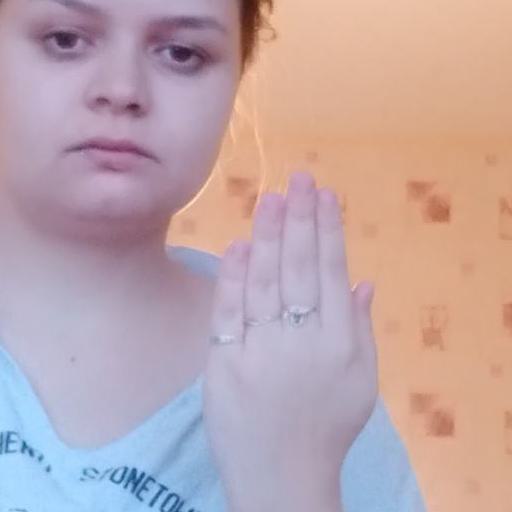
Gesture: stop_inverted